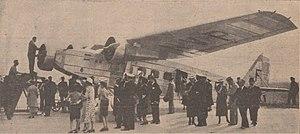
A bord de la «
Le Bloch MB.120 est un avion trimoteur de transport et de police coloniale construit par la Société des avions Marcel Bloch. Monoplan entièrement métallique à aile haute cantilever et train classique fixe, il constituait le prolongement d'une famille de trimoteurs dont le premier représentant avait été le Bloch MB.60. Construit à 11 exemplaires, il fut utilisé essentiellement par la Régie Air Afrique et l'Armée de l'Air. Les derniers exemplaires furent utilisés par la France libre.